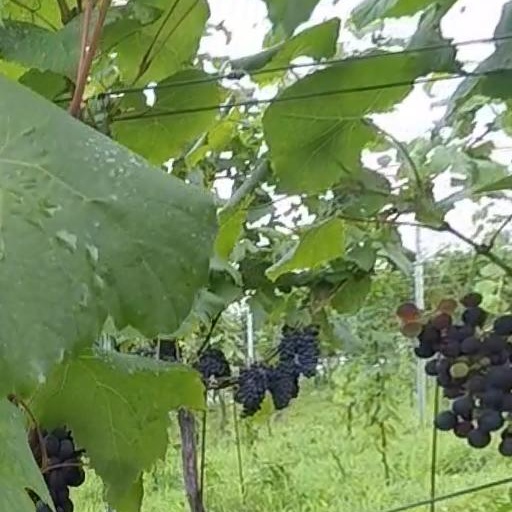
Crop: grape